Kuči (tribe)

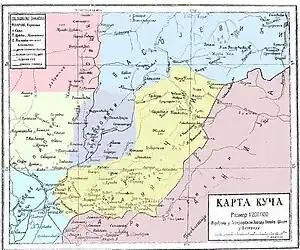
Map of Kuči (in yellow) in the late 19th century

The Kuči region is within the municipality of Podgorica and comprises almost all of eastern Podgorica, with the exception of Koći, which is part of the Tuzi Municipality. The unofficial Kuči centre is the Ubli village, which had 227 inhabitants in the 2011 Montenegrin census and houses several institutions like a culture hall, the "Đoko Prelević" elementary school, a hospital, a police station and a former fabric factory. Ubli is situated in Upper Kuči (Montenegrin and ) and includes the villages of Prelevići, Pavićevići, Živkovići, Kostrovići and Rajovići. The other villages of Upper Kuči are Medun, Orahovo, Bezjovo, Cvilin, Fundina, Koći, Kržanja, Kosor, Liješta, Dučići, Vrbica, Donje Stravče, Gornje Stravče, Zaugao, Brskut, Zagreda, Momče, Ubalac and Raći. Lower Kuči (Montenegrin and ) comprises the localities of Doljani, Murtovina, Stara Zlatica and Zlatica.